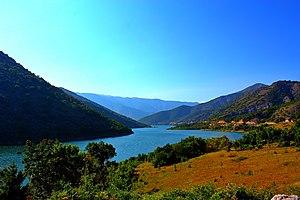
Makedonski Brod ou Brod est une municipalité et une petite ville de l'ouest de la Macédoine du Nord. Elle comptait 7 141 habitants en 2002 et fait 888,97 km². La ville en elle-même compte 3 740 habitants, le reste de la population de la municipalité vivant dans les villages alentour.